Naval Air Station South Weymouth

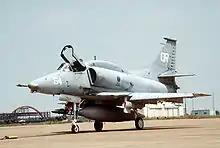
An A-4M of VMA-322 on the ramp in Texas

In December 1956 a new hangar, Hangar No. 2, was completed adjacent to runway 17/35 to support the fixed-wing ASW and attack squadrons. Runway 08/26 was lengthened to 6,000 feet during 1959. The construction work required on the eastern end of this runway permanently severed Union Street, which had served as a major thoroughfare connecting the towns of Rockland and Weymouth. Blimp operations were discontinued at NAS South Weymouth in July 1961 in advance of the disestablishment of the Naval Air Development Unit on 1 October.